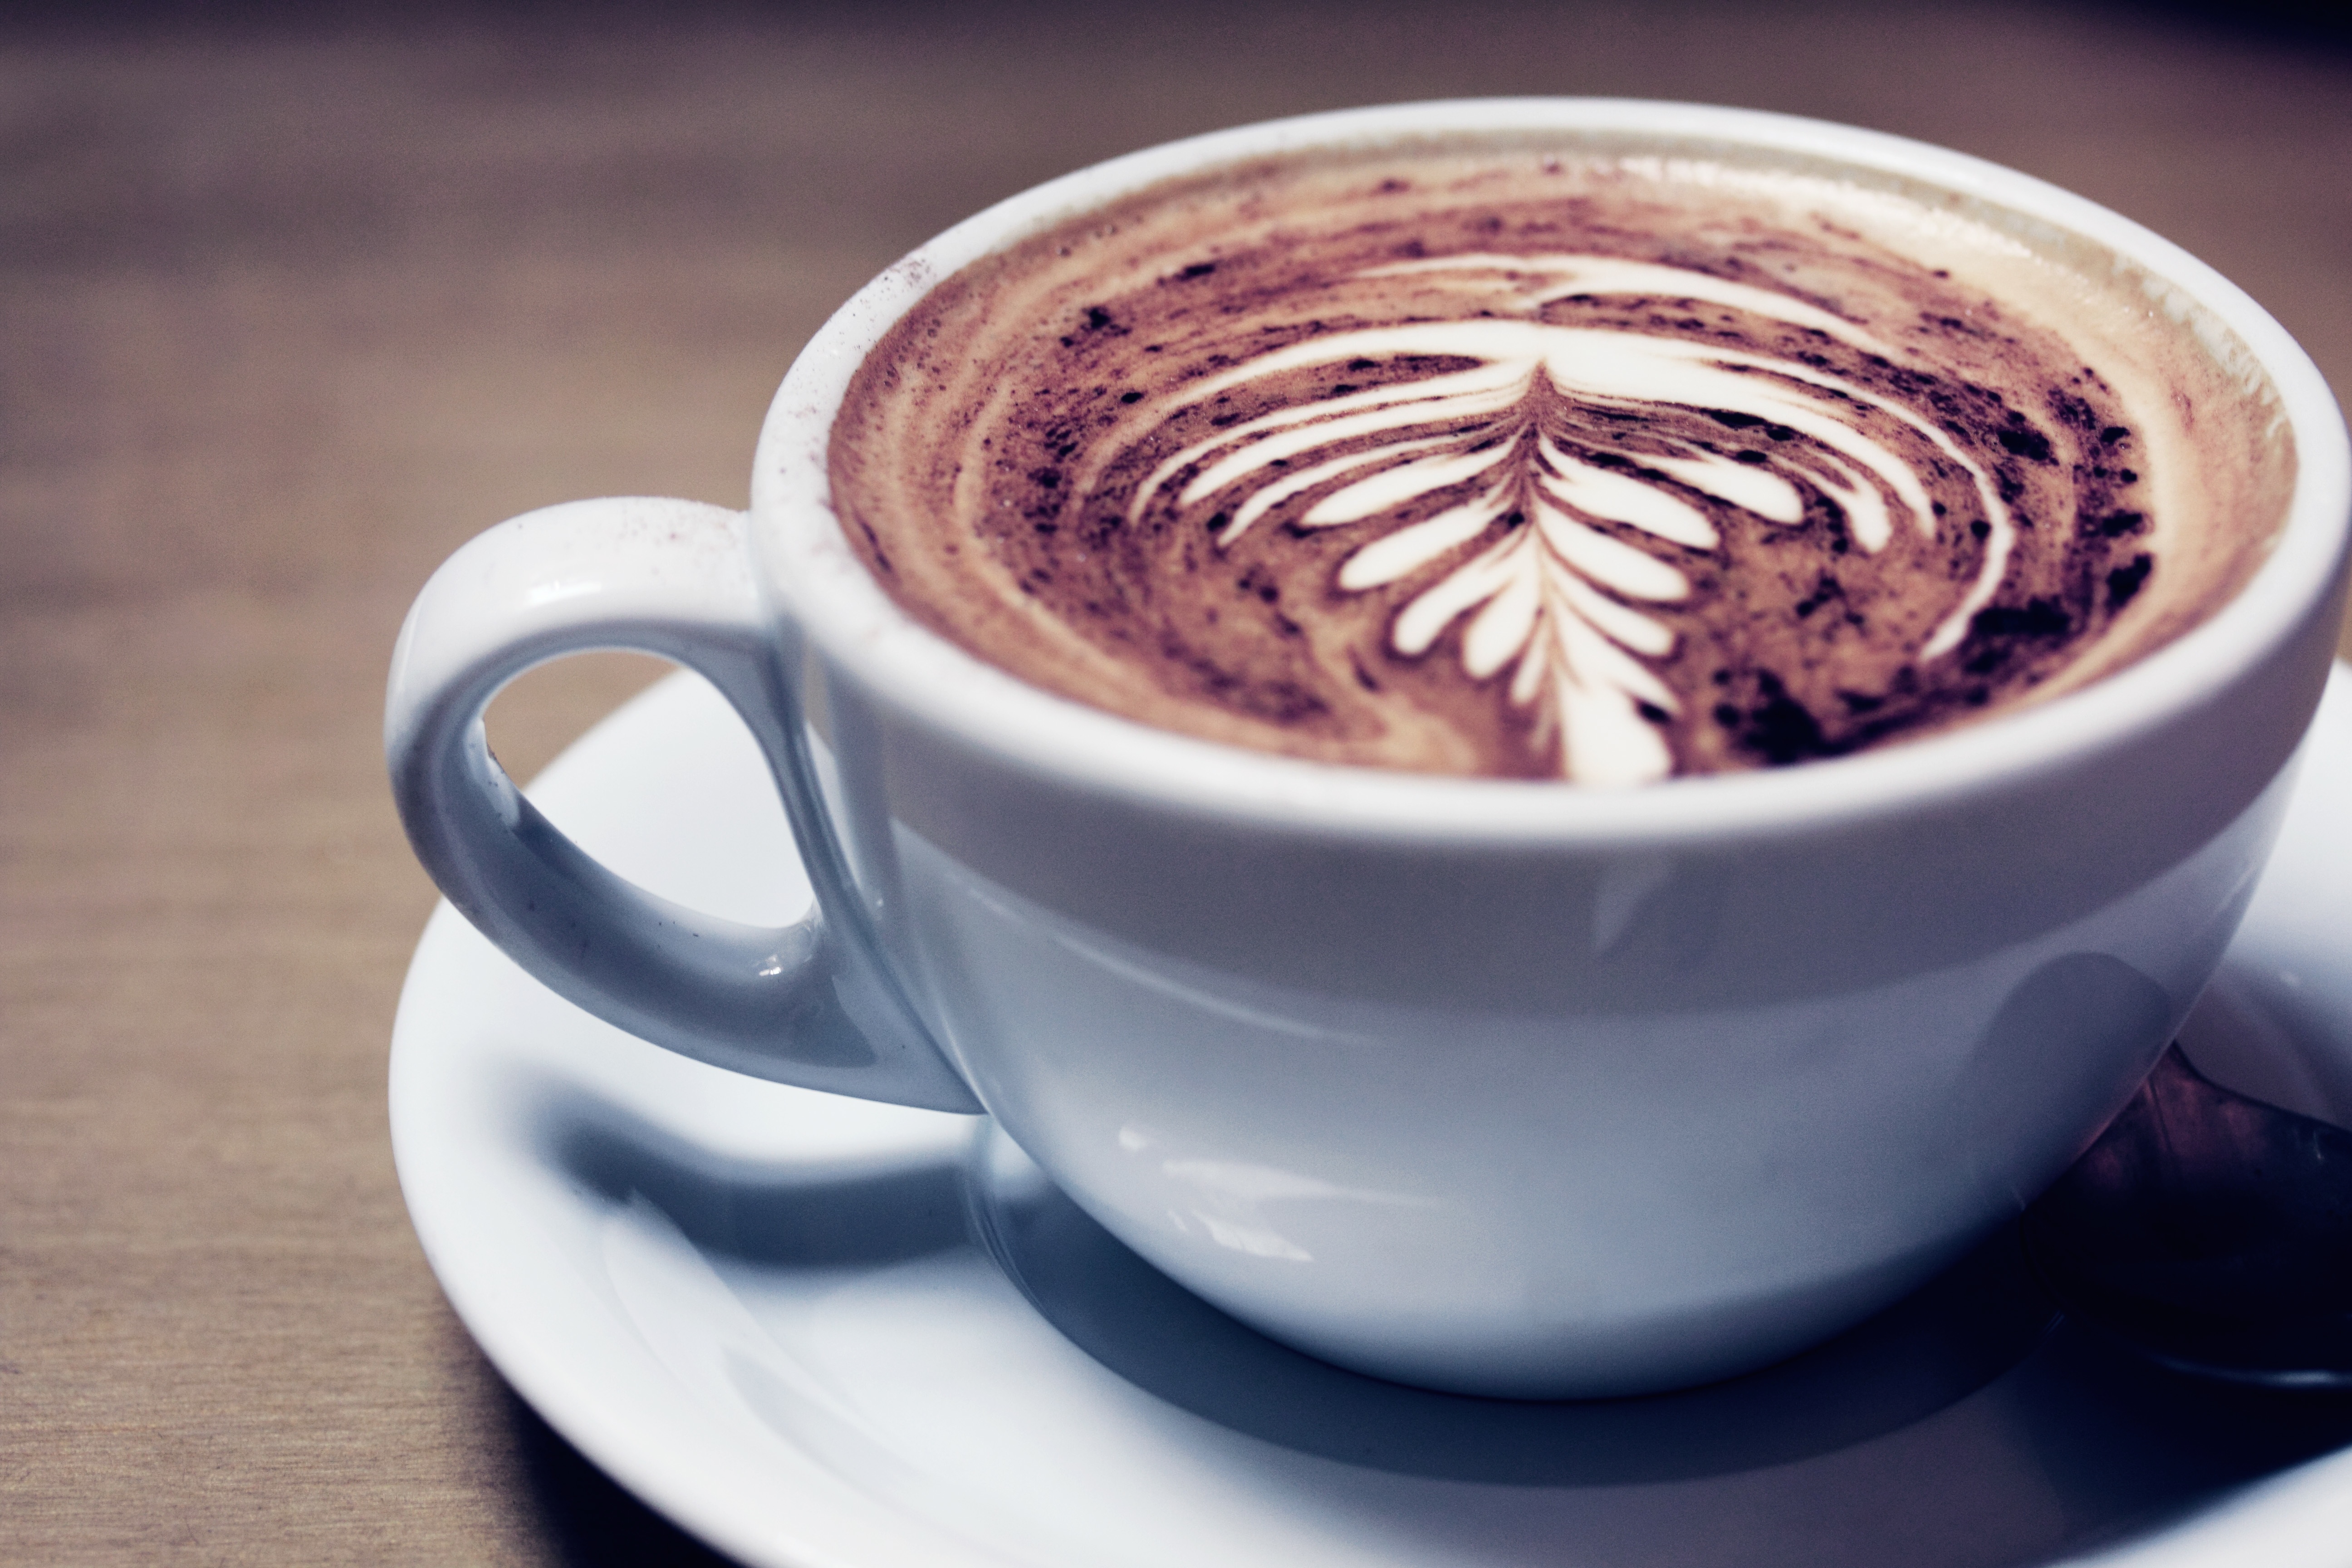
coffee, cup, latte, cappuccino, drink, espresso, coffee cup, caffeine, flat white, caf au lait, cortado, caff macchiato, coffee milk, ristretto, caff americano, mocaccino